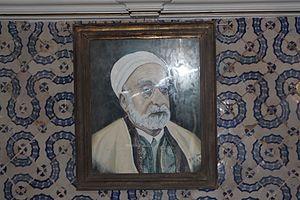
La médina de Tunis العربية: مدينة تونس العتيقة